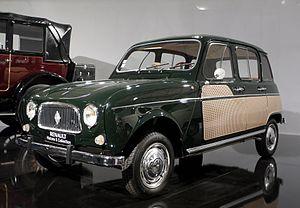
Les Parisiennes est le nom d'un groupe de musique yéyé des années 1960 réuni sur une idée de Claude Bolling. Quatre danseuses — Raymonde Bronstein, Anne Lefébure, Hélène Longuet et Anne-Marie Royer — chantent à l'unisson, accompagnées par un orchestre. La mise en scène, lorsqu'elles se produisent, est de Roland Petit.